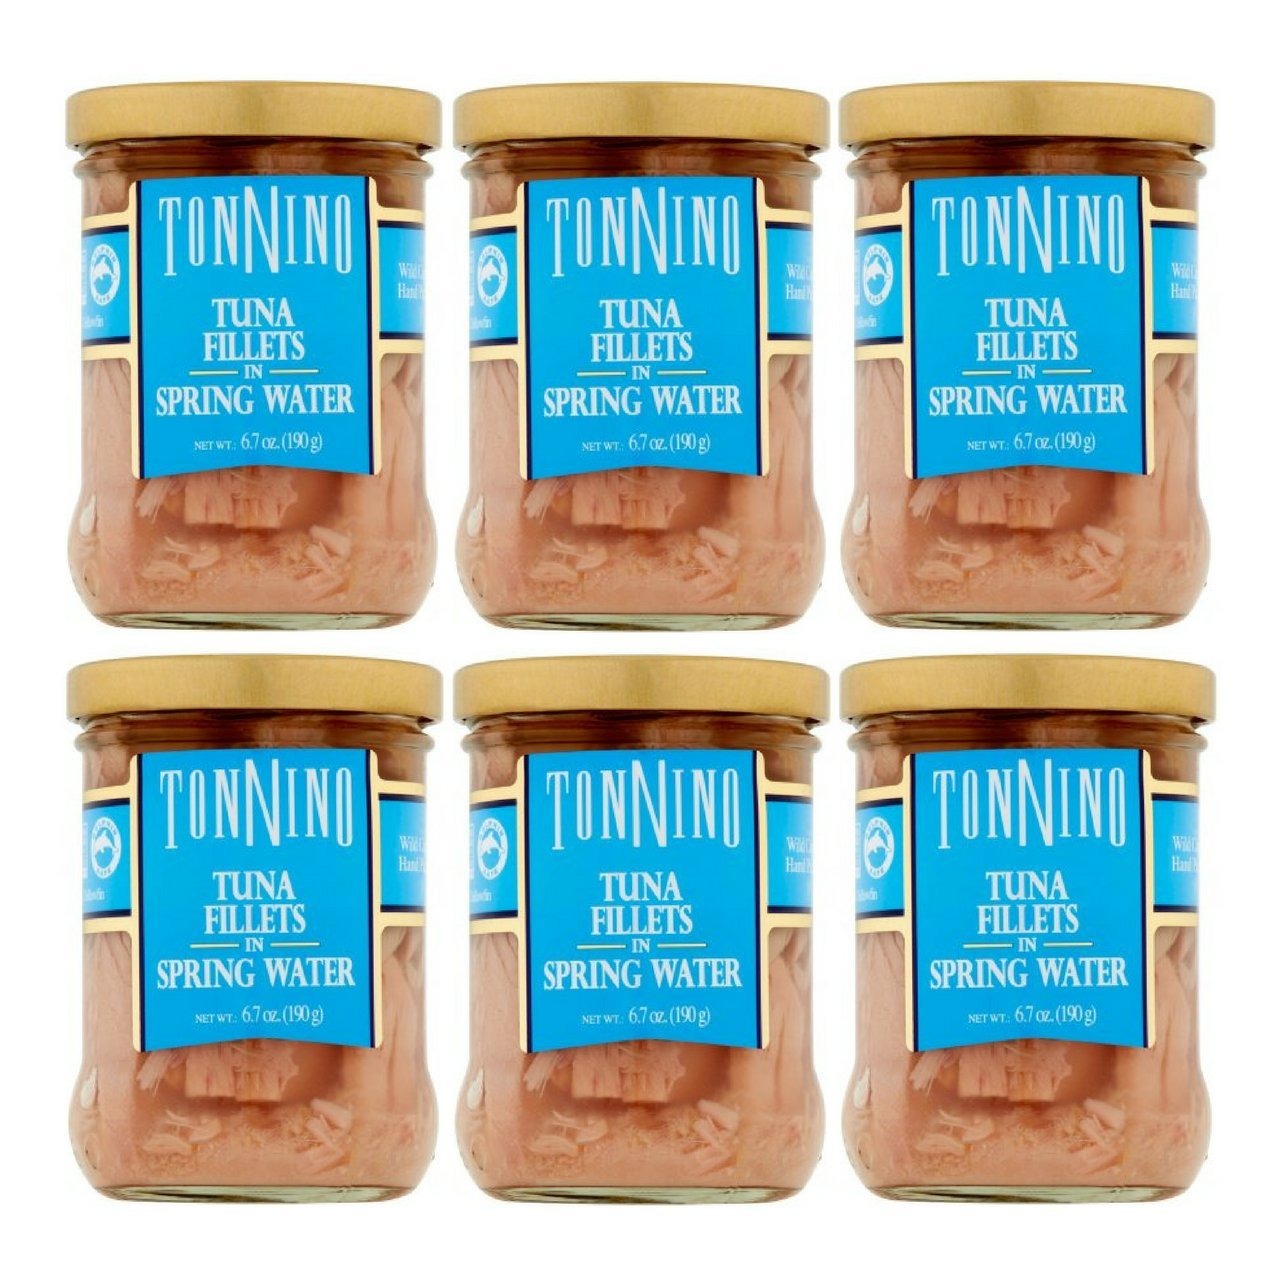
Item Name: Tonnino Tuna Fillets in Spring Water, 6.7 oz (6 Jars)
Value: nan
Unit: None

Price: 47.99